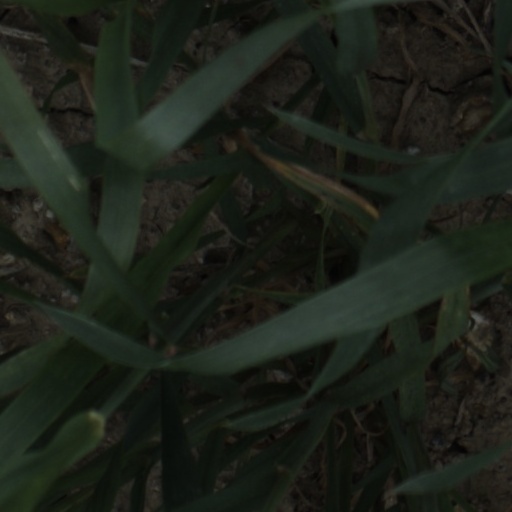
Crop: wheat